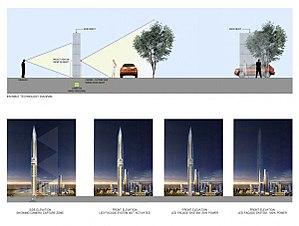
La Tower Infinity ou Ecoprism Tower est un projet de tour prévu pour être bâti près de l'aéroport international d'Incheon, dans la Cheongna International City, en grande banlieue de Séoul, en Corée du Sud.